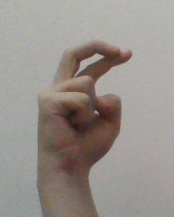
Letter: zay